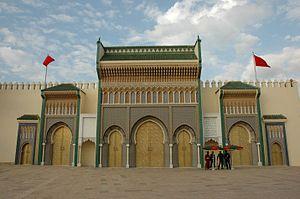
Le palais royal de Dar el-Makhzen, est un palais situé dans la commune de Méchouar Fès Jdid, à Fès, au Maroc.